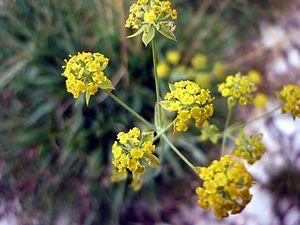
Le Buplèvre fausse renoncule est une espèce de plantes herbacées vivaces du genre Bupleurum et de la famille des Apiaceae.